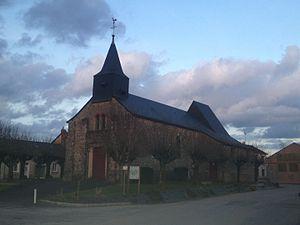
Mayenne, France